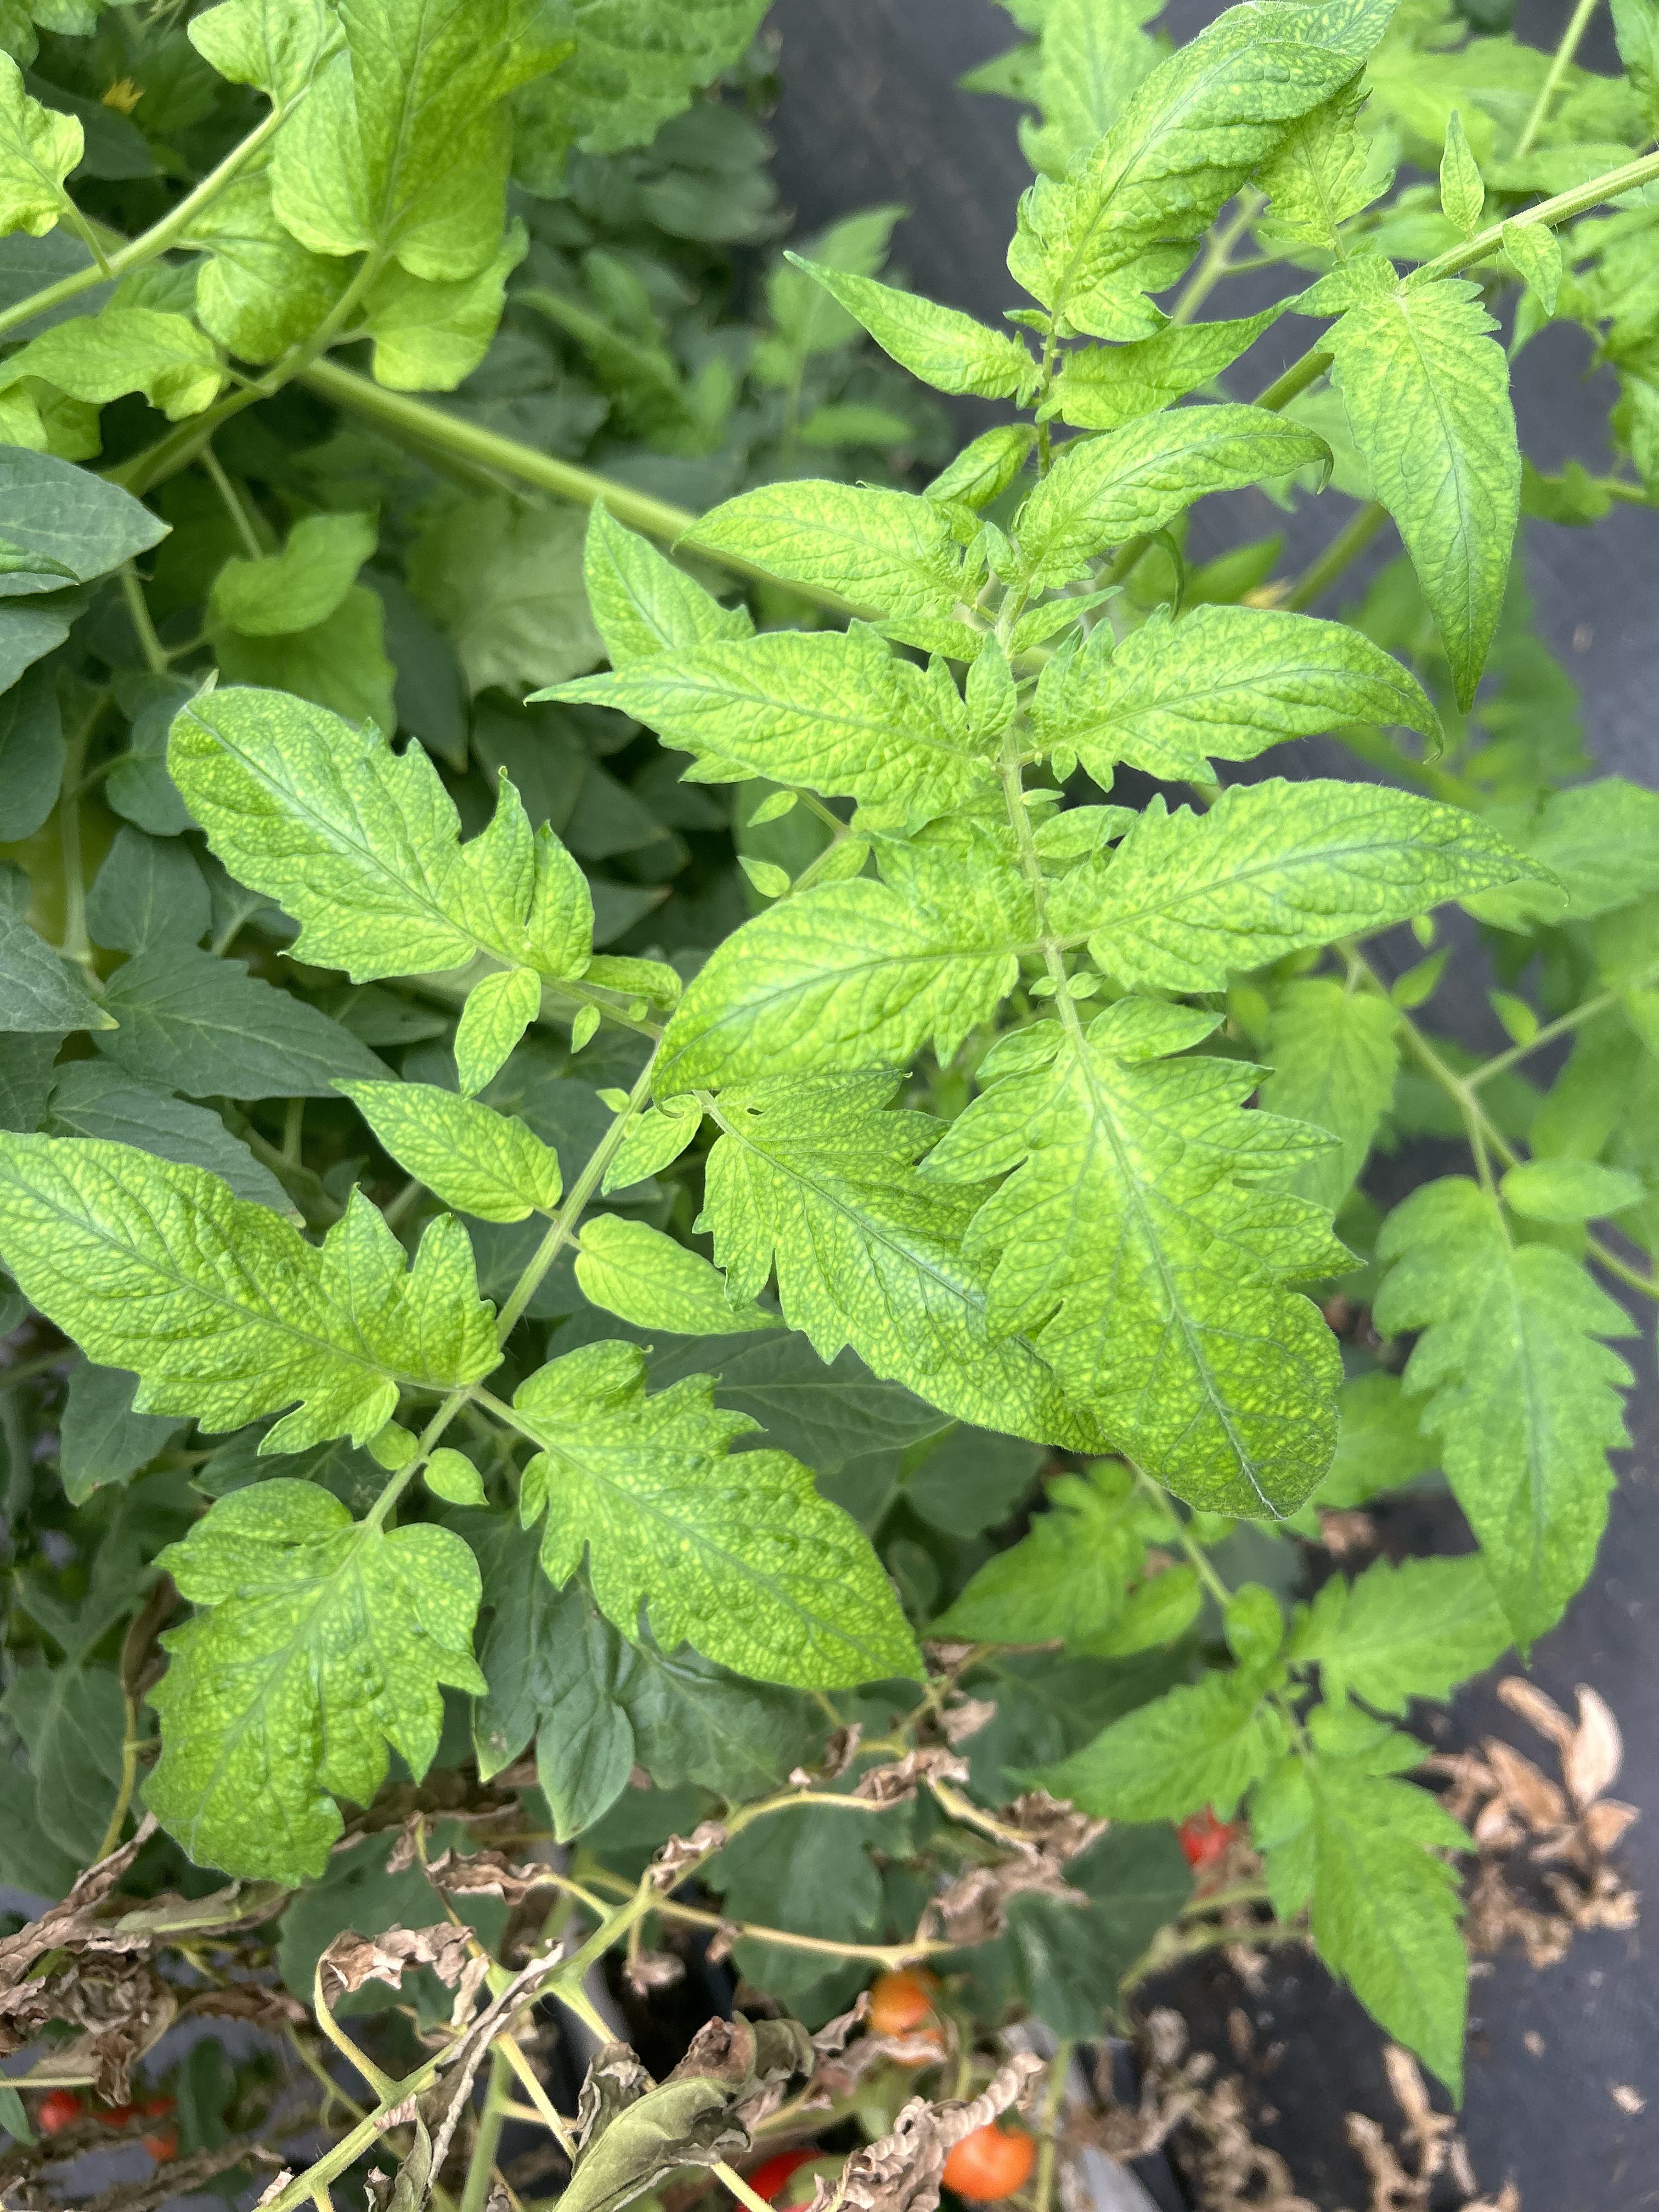
Disease: Viral